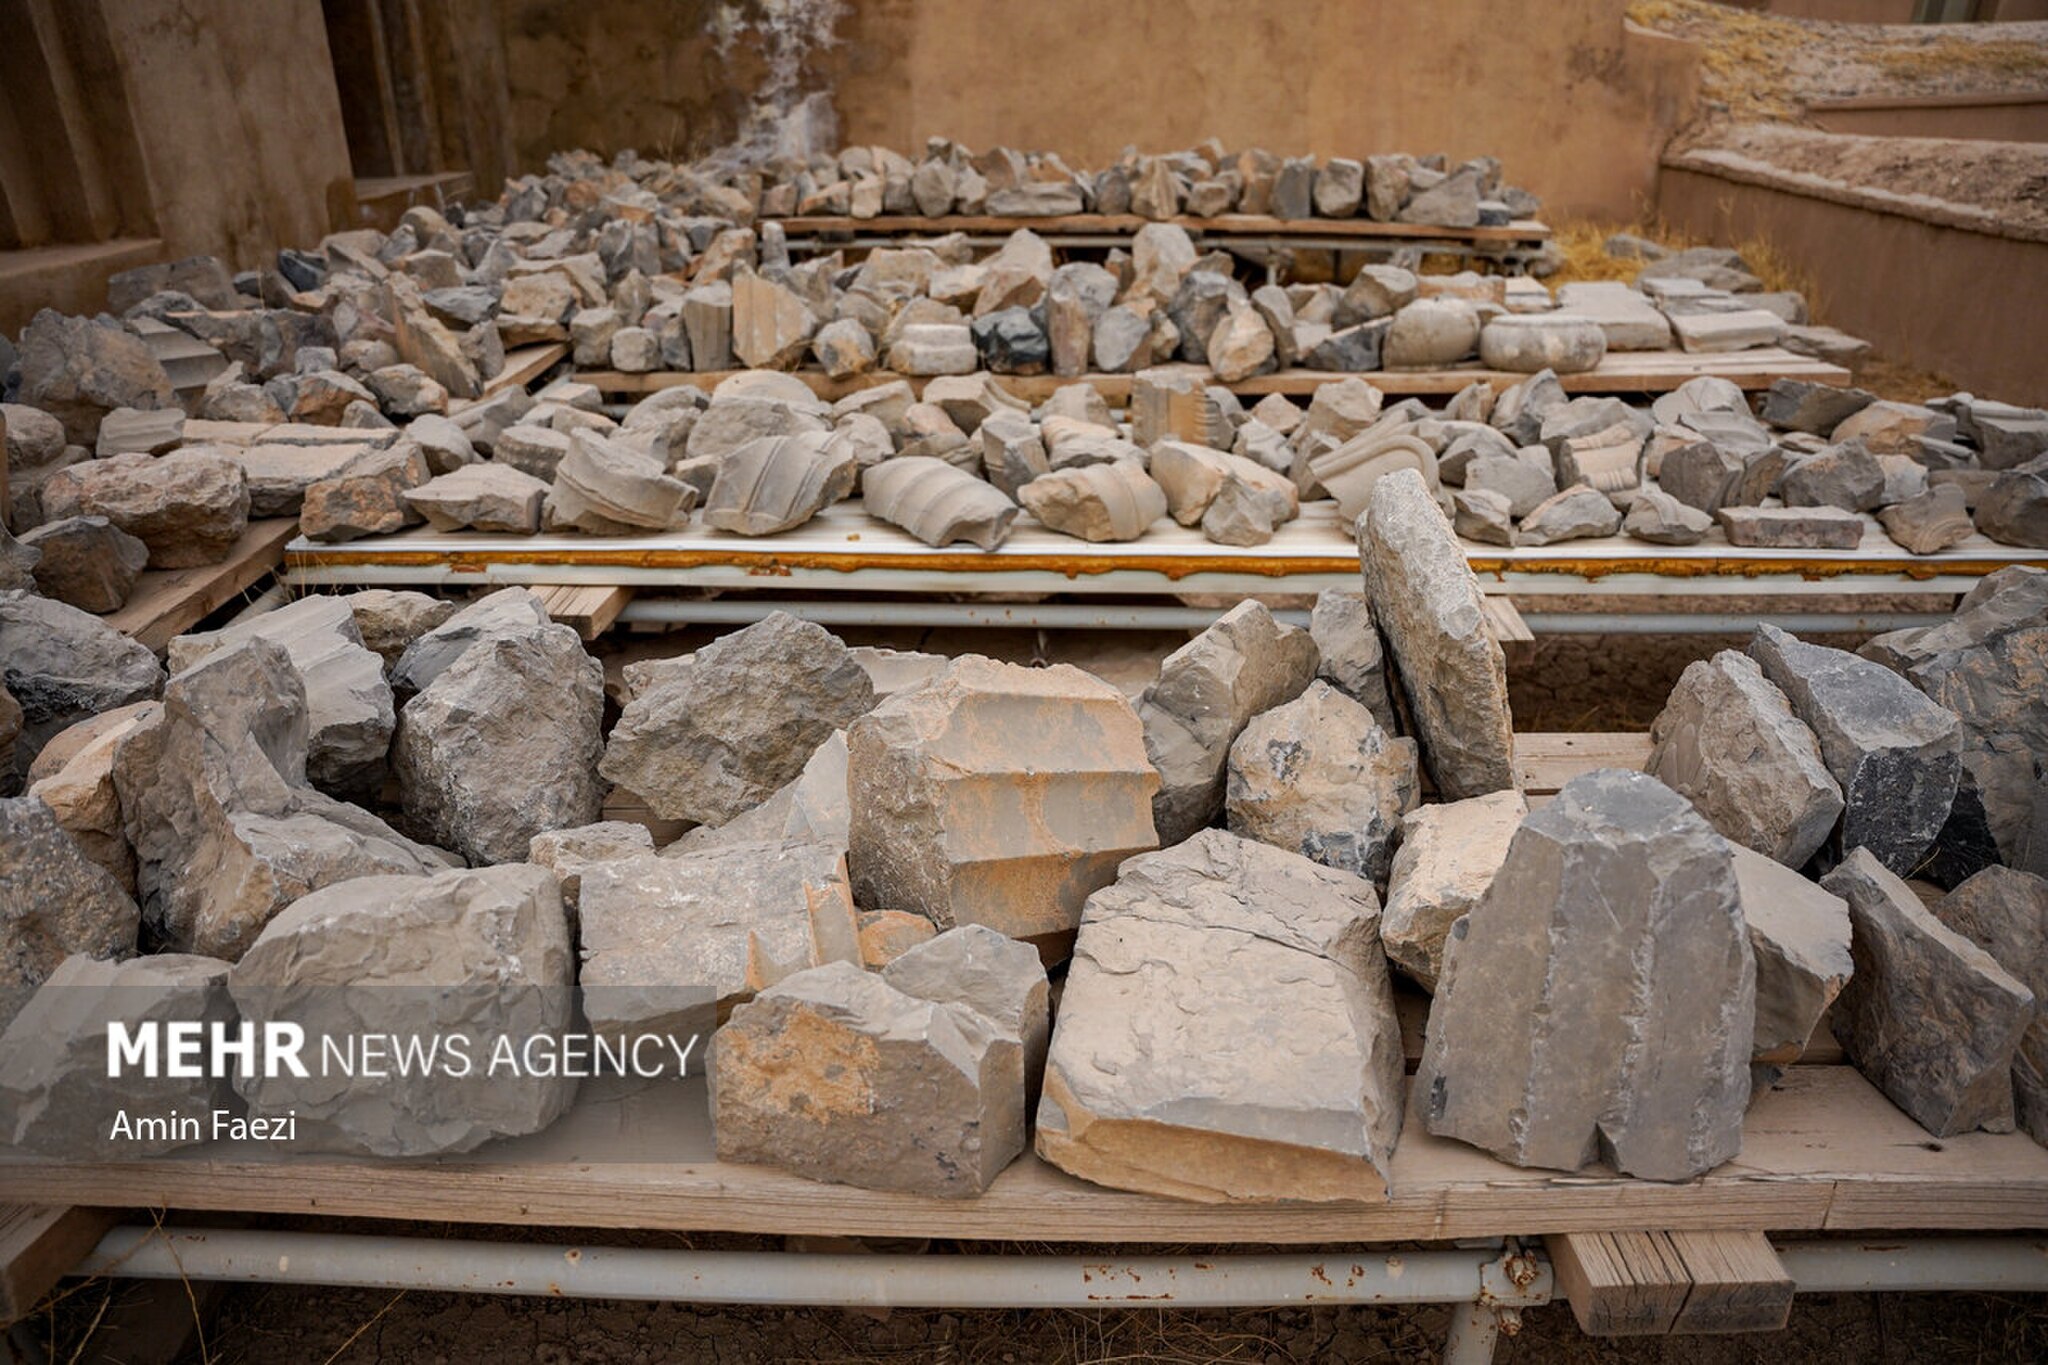
Title: Restoration in the Sanctuary of Kings 13 (Mehr, 2025)
Description: Translation of original description: The restoration of parts of Persepolis and Naqsh-e Rostam is underway by the Cultural Heritage Organization. During this field visit, the specialized process of reconstruction, cleanup and protection of these world monuments was closely observed and photographed
Date: Published on 03 December 2025 - 19:50
Categories: Naqsh-e Rustam, Restoration in Iran, Photos from Mehrnews.com, 2025 restoration, Photographs by Amin Faezi for Mehr News Agency